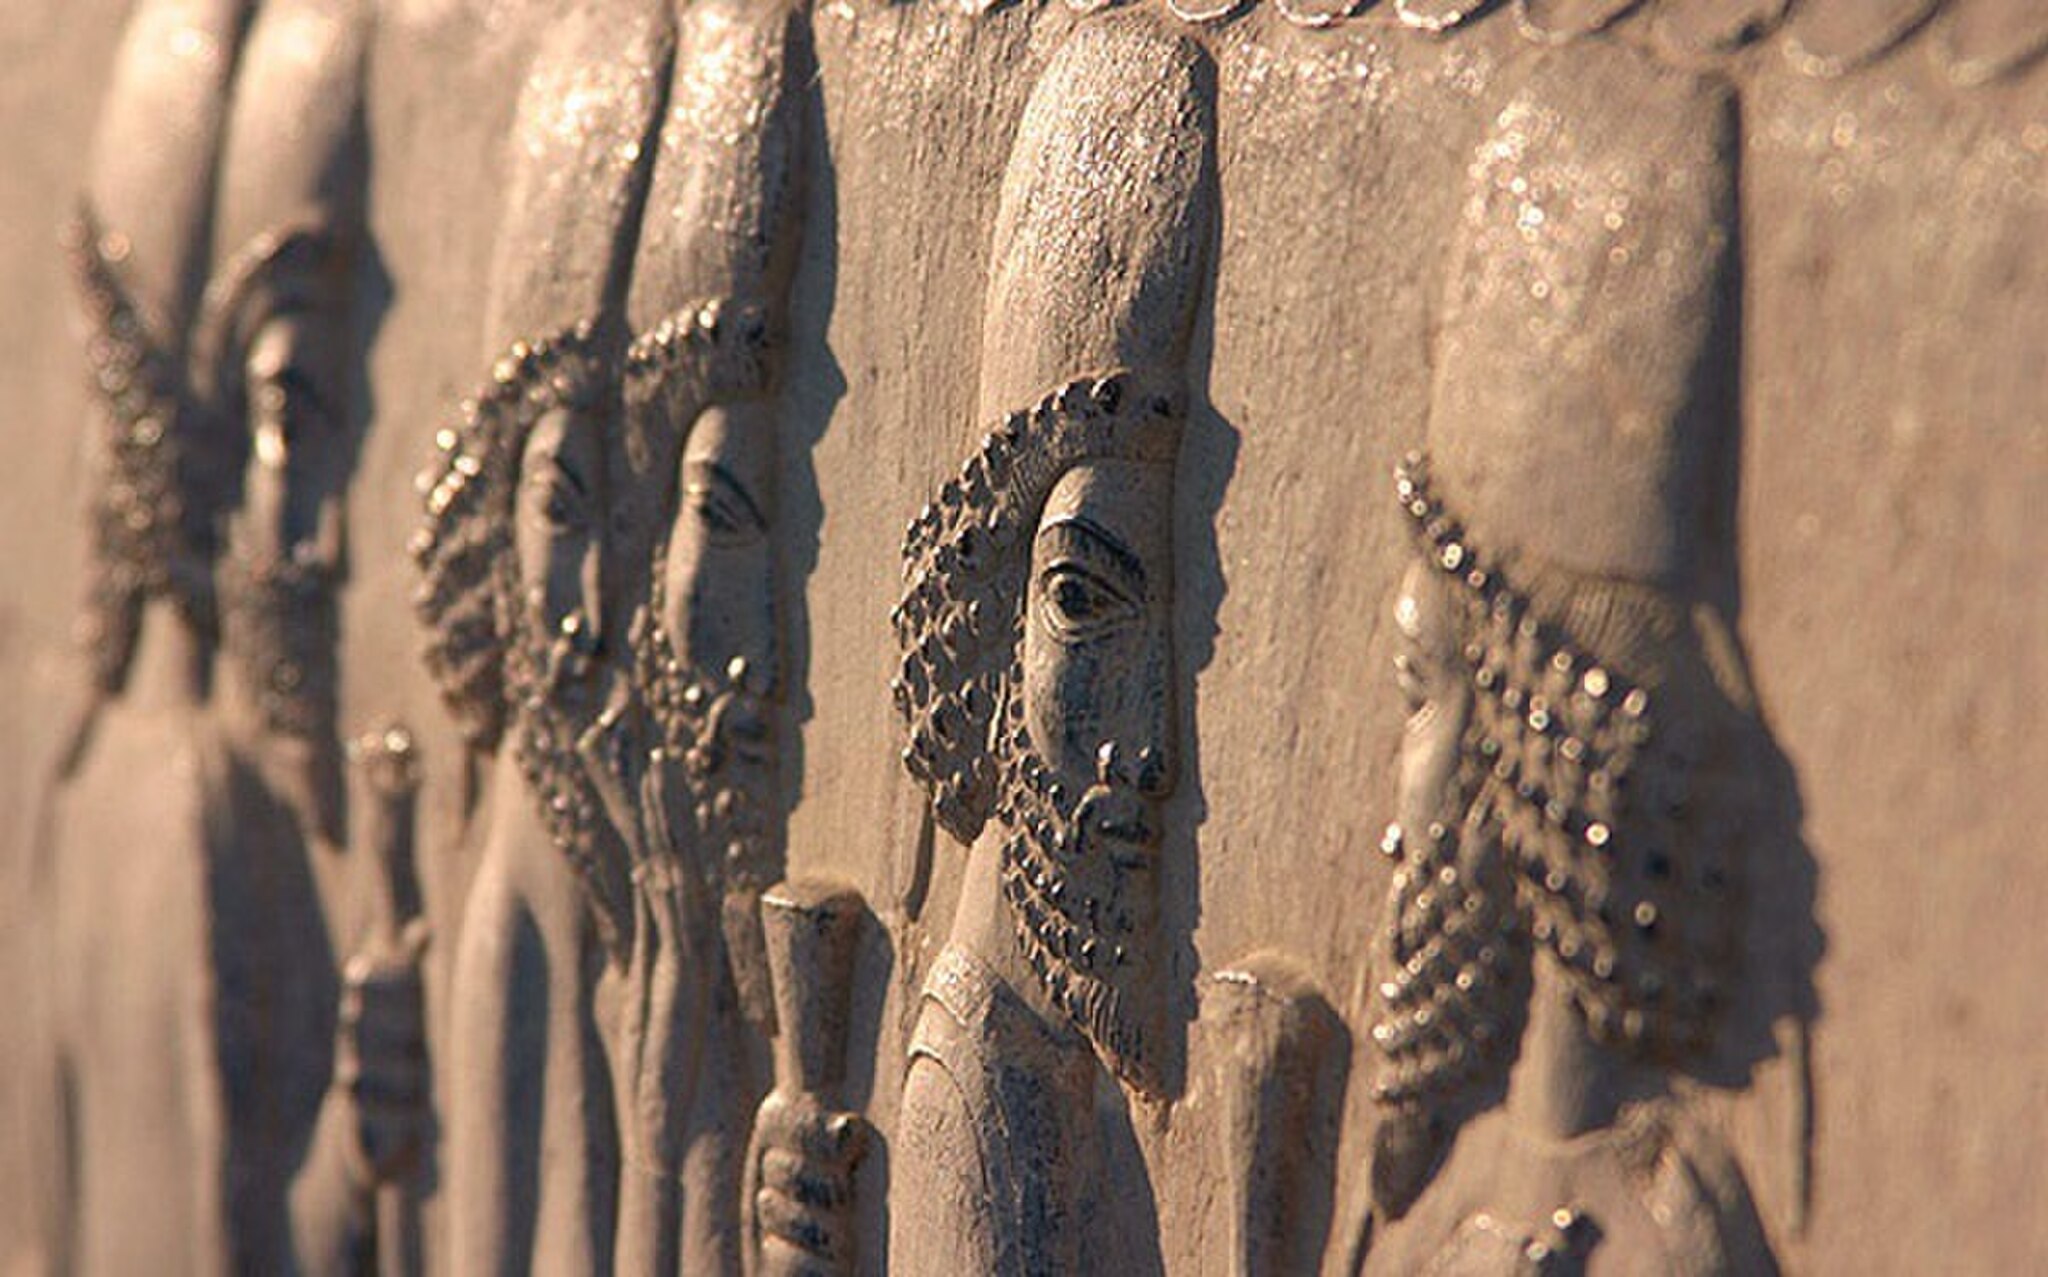
Title: Persepolis - 23 December 2006 (9 8510020356 L600)
Description: Persepolis - 23 December 2006
Date: 2006-12-23 17:58:32
Categories: Files from external sources with reviewed licenses, Photographs from farsnews.ir, 2006 in Persepolis, Northern staircase of Tripylon, Reliefs of dignitaries at court ceremony, Persepolis